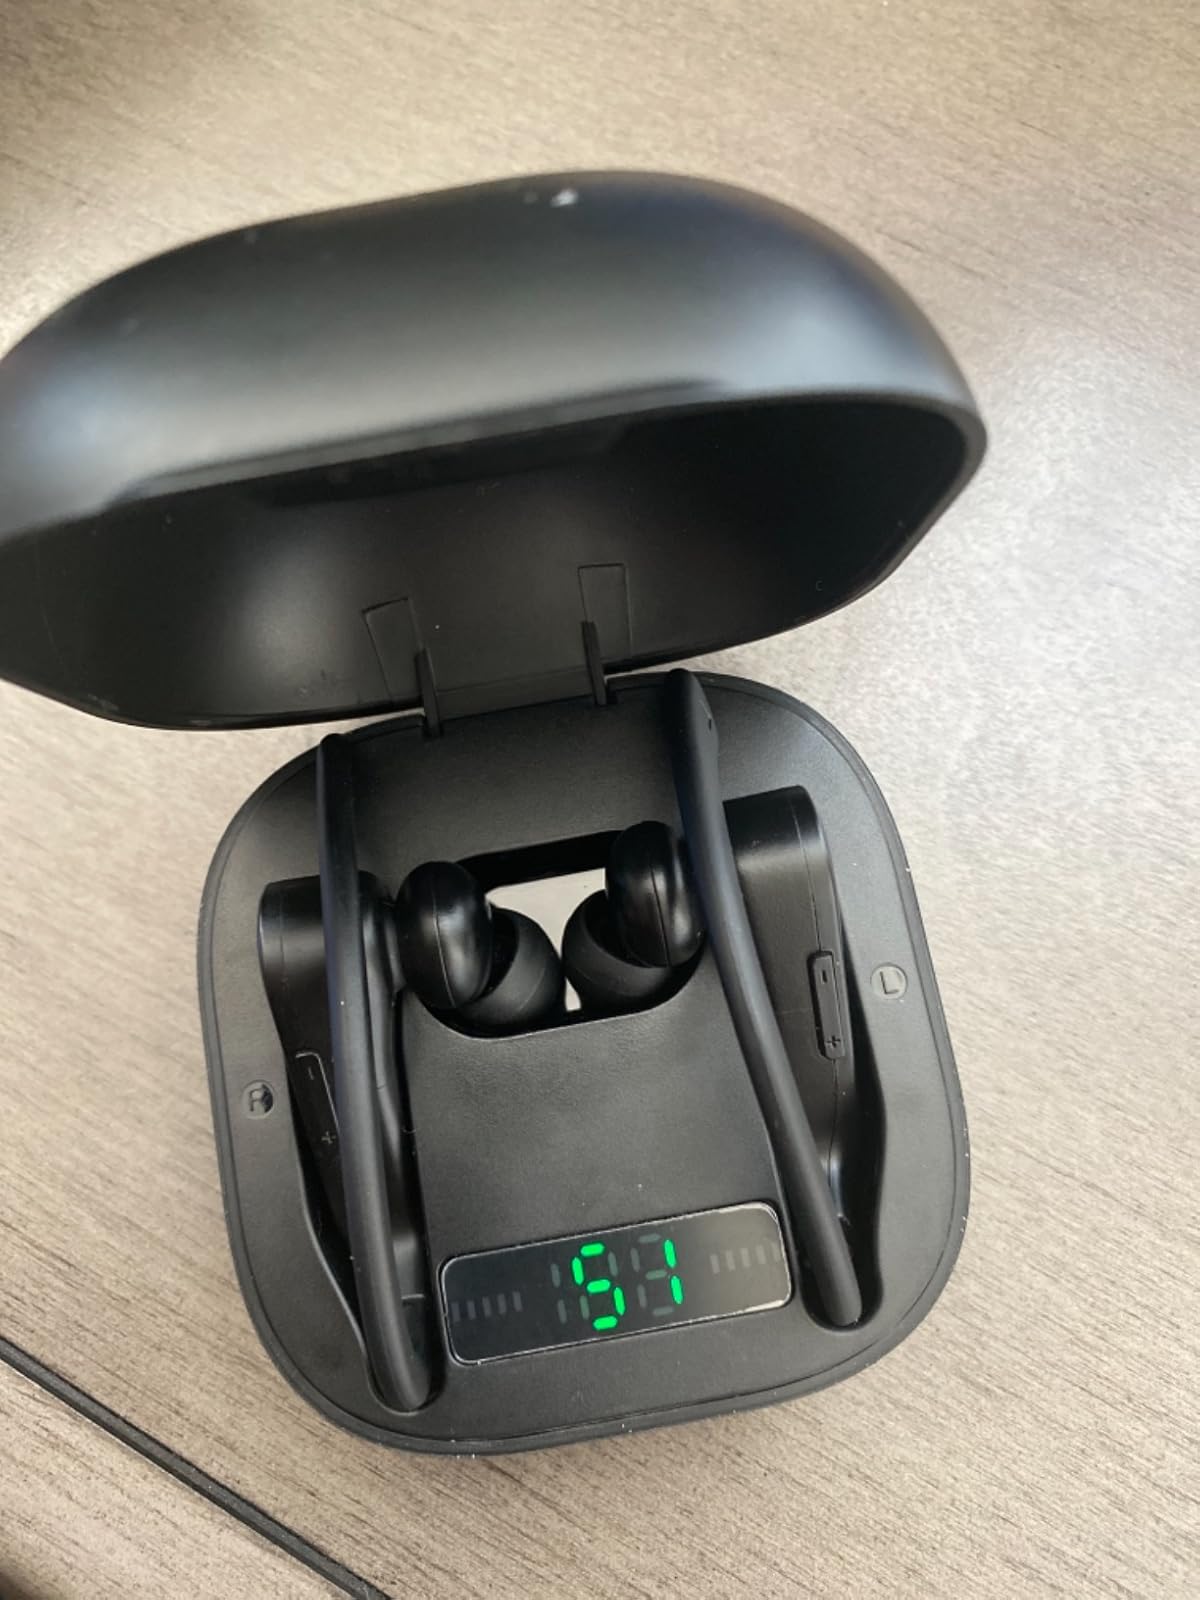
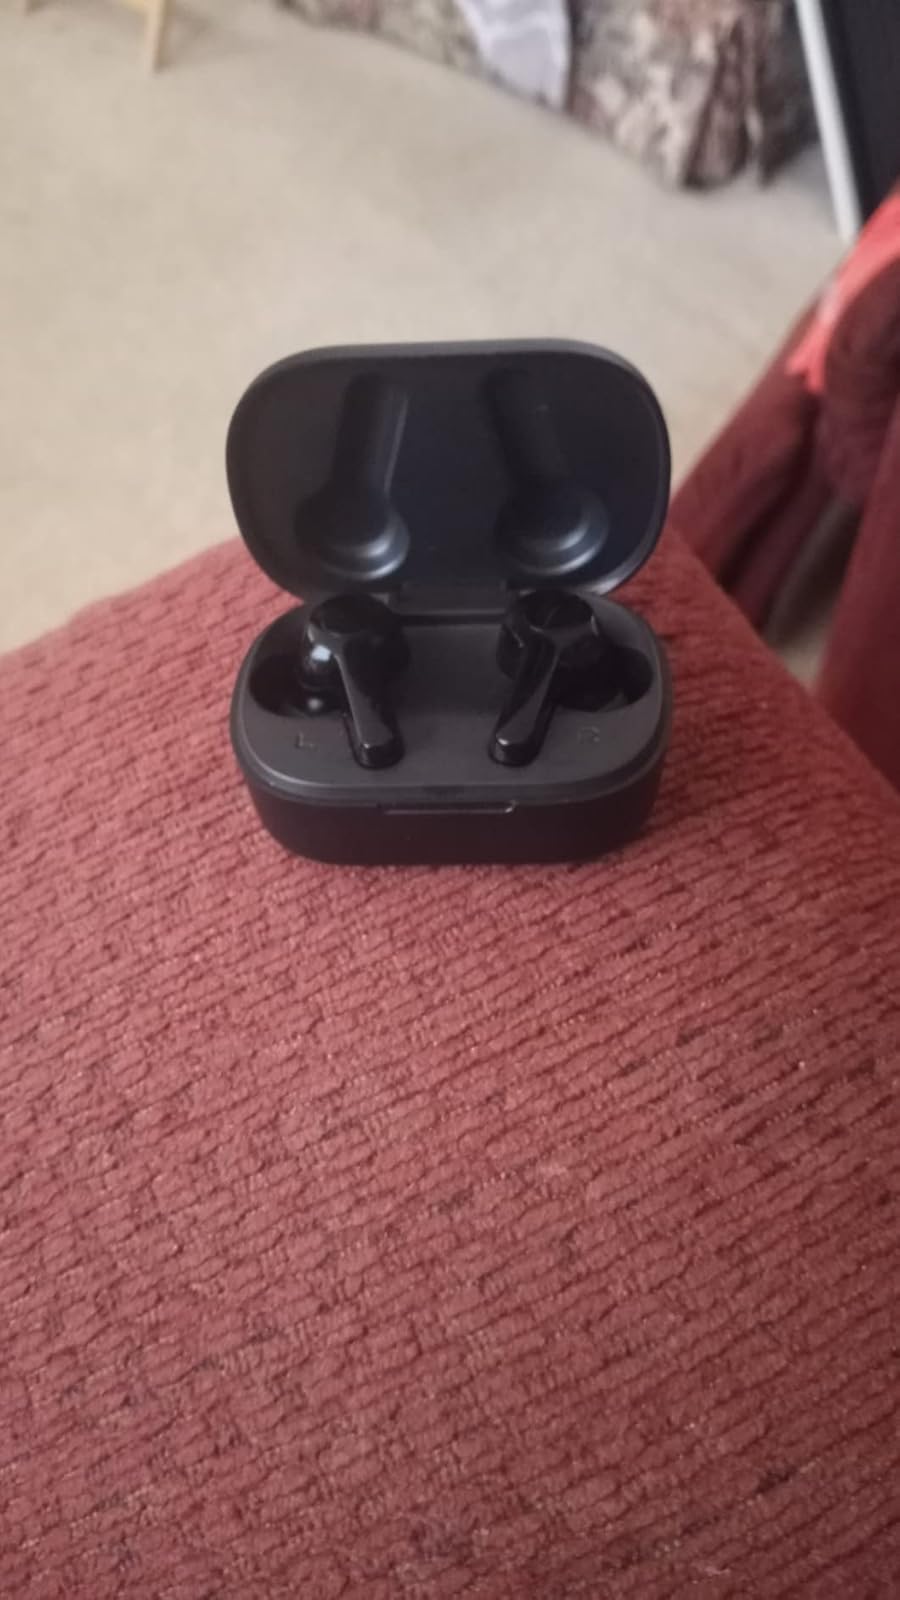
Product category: earbuds
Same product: no